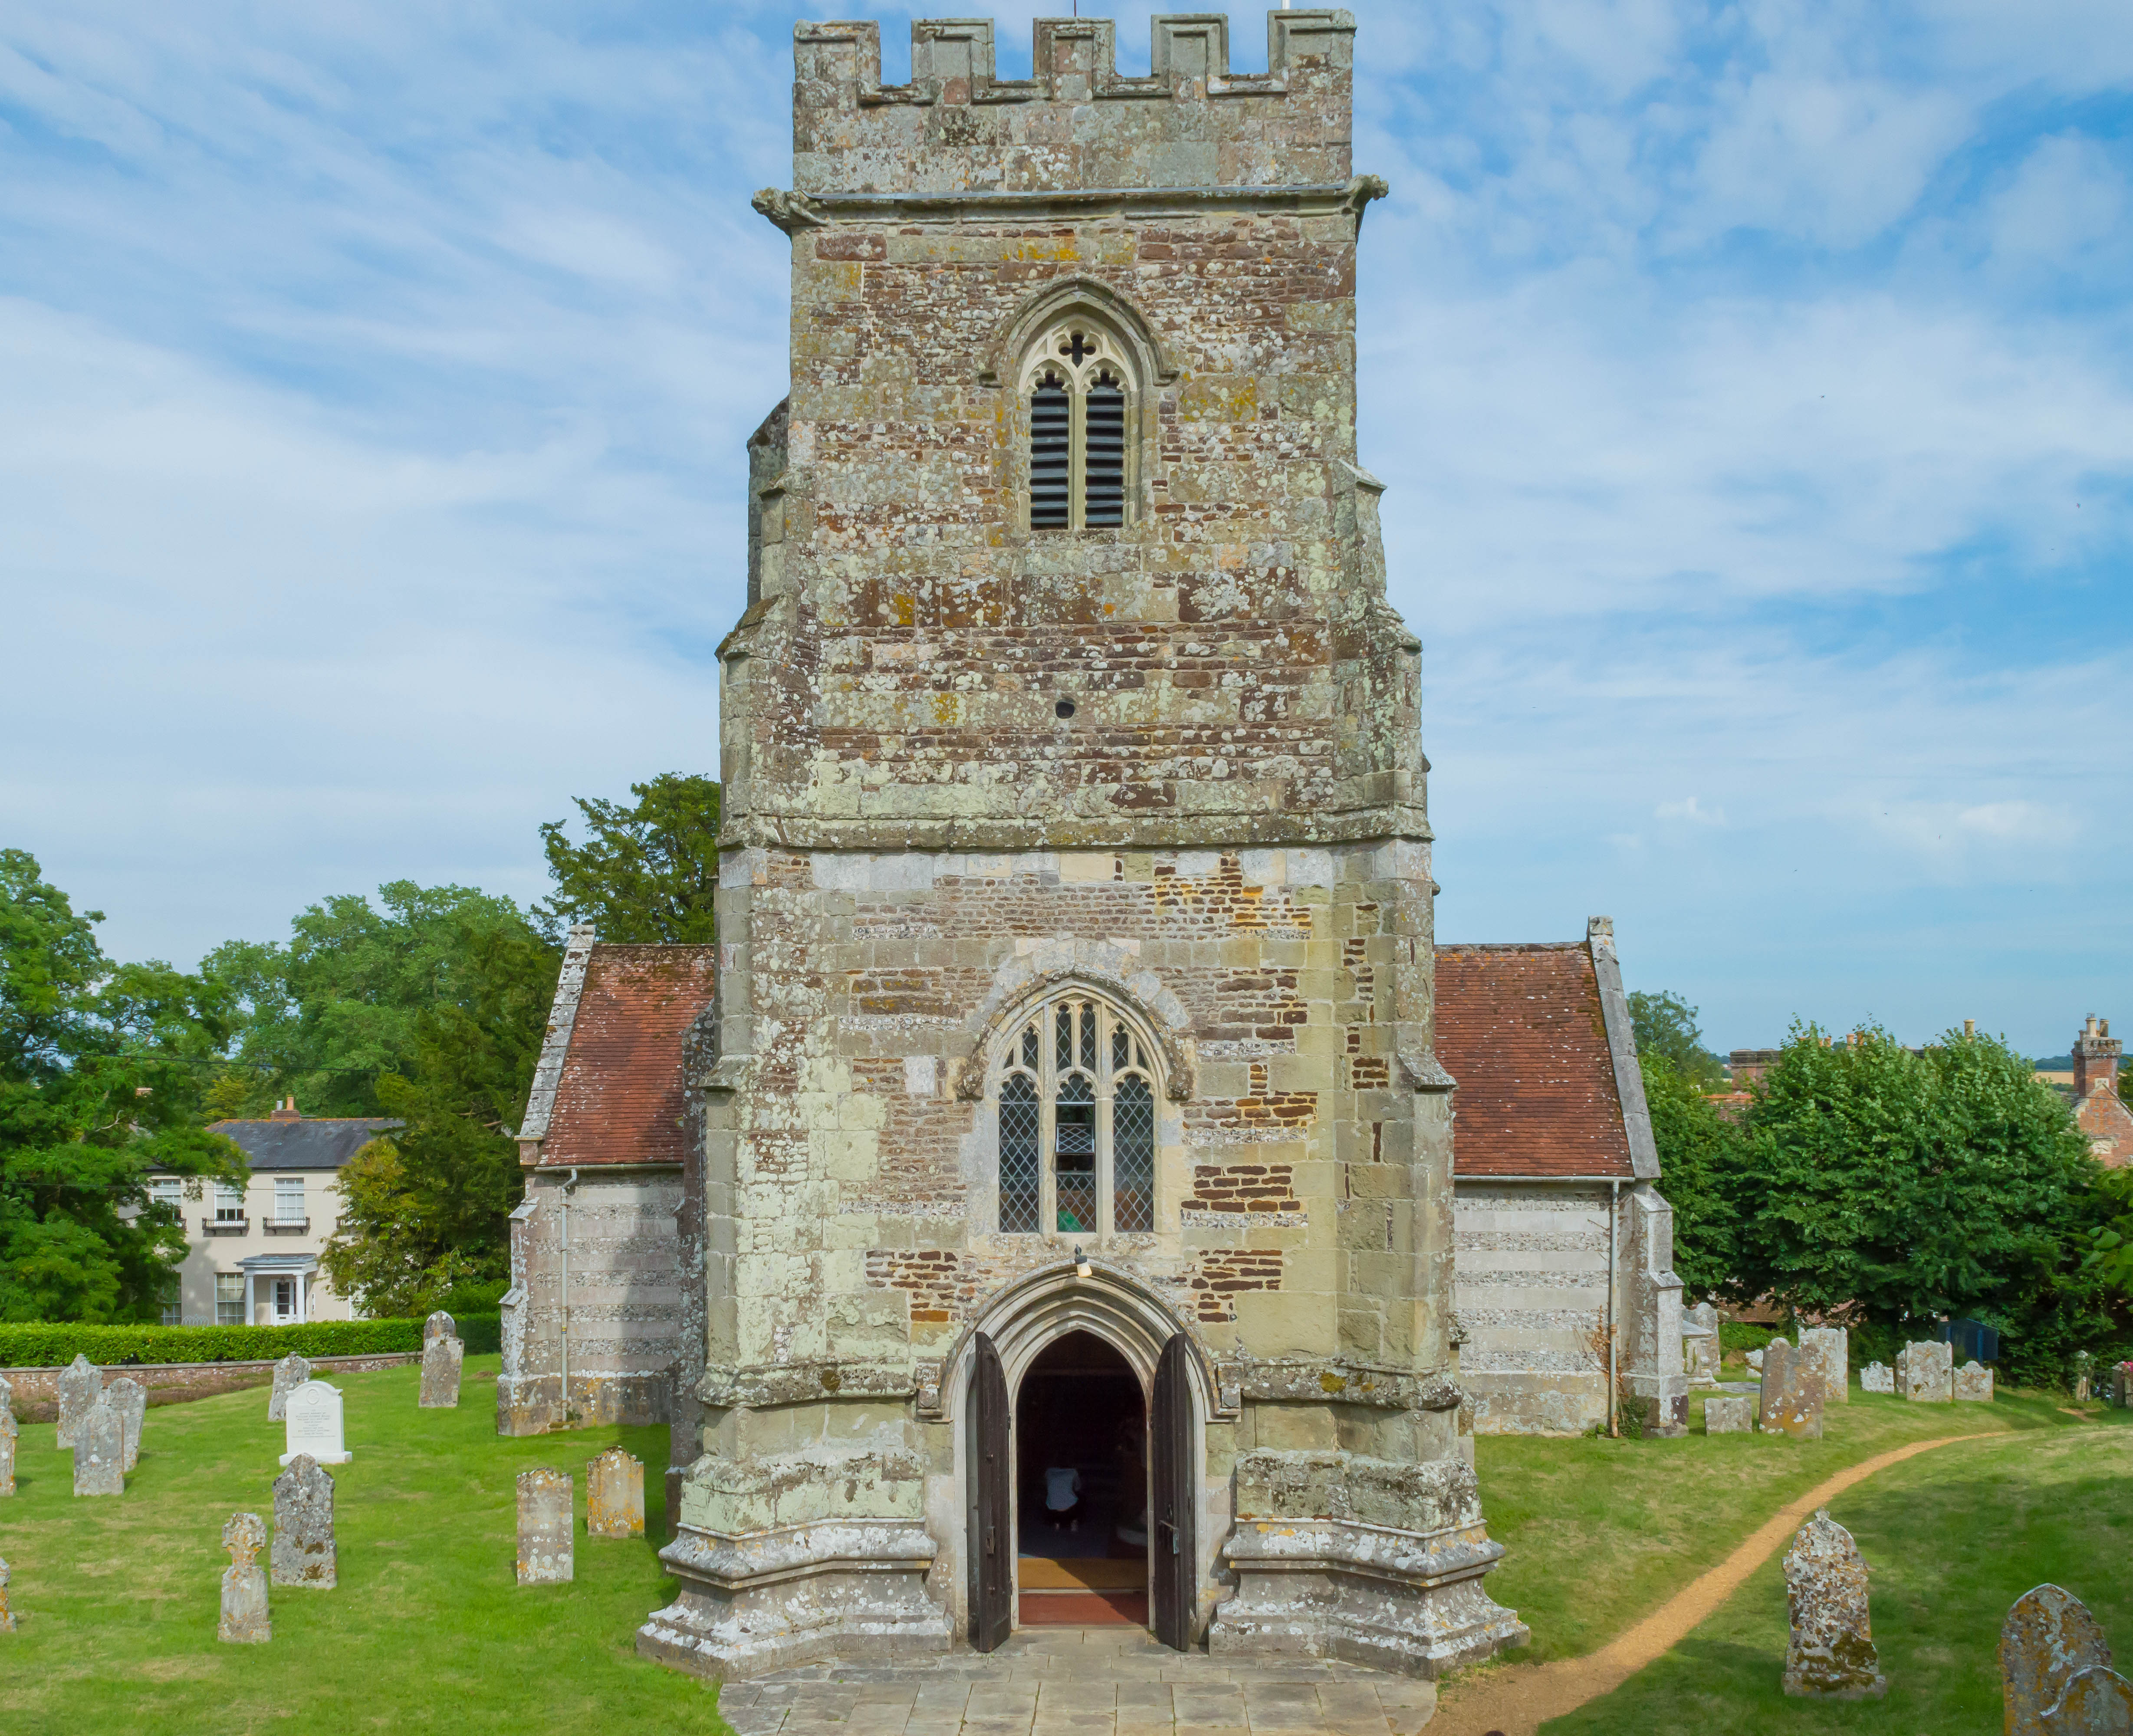
architecture, countryside, building, tower, church, cathedral, chapel, gothic, place of worship, bell tower, steeple, belltower, monastery, churches, roman, beautiful, pretty, abbey, estate, dorset, norman, allen, witchampton, crichel, historic site, spanish missions in california